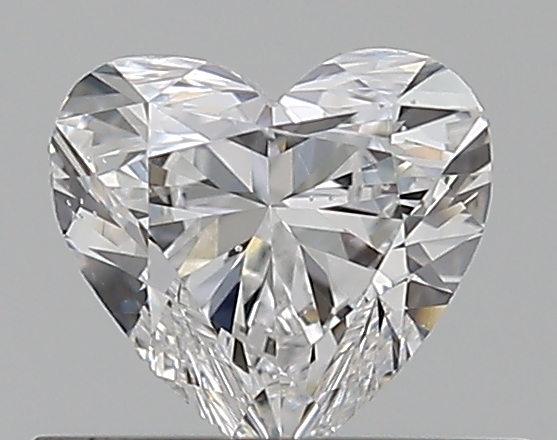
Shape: heart
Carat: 0.5
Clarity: VS2
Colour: E
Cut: FG
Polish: VG
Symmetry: VG
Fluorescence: F
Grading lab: GIA
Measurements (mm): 4.84 x 5.21 x 3.1